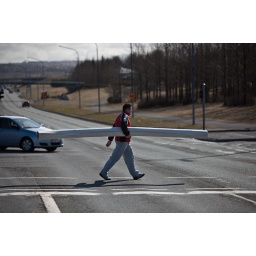
A man walking over a traffic street with his flooring materials.